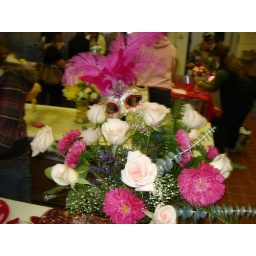
I used white roses with pink centers and hot pink aster! I got the mask at a furniture store around Halloween.